Fluazifop

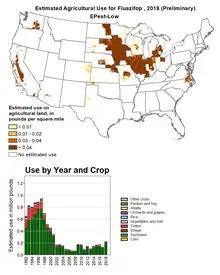
US Geological Survey estimate of fluazifop use in the USA to 2018

The estimated annual use of fluazifop in US agriculture is mapped by the US Geological Service and shows that in 2018, approximately were applied — almost exclusively in soyabean. The earlier much higher figure is partly because the compound was initially used as its racemate. The herbicide is also registered for use in the European Union under EC Regulation 1107/2009.